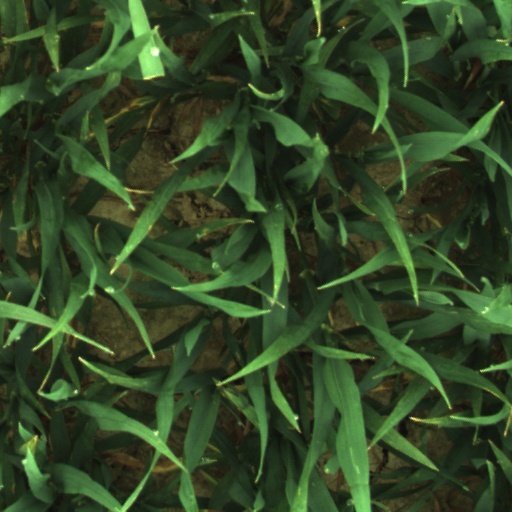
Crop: wheat